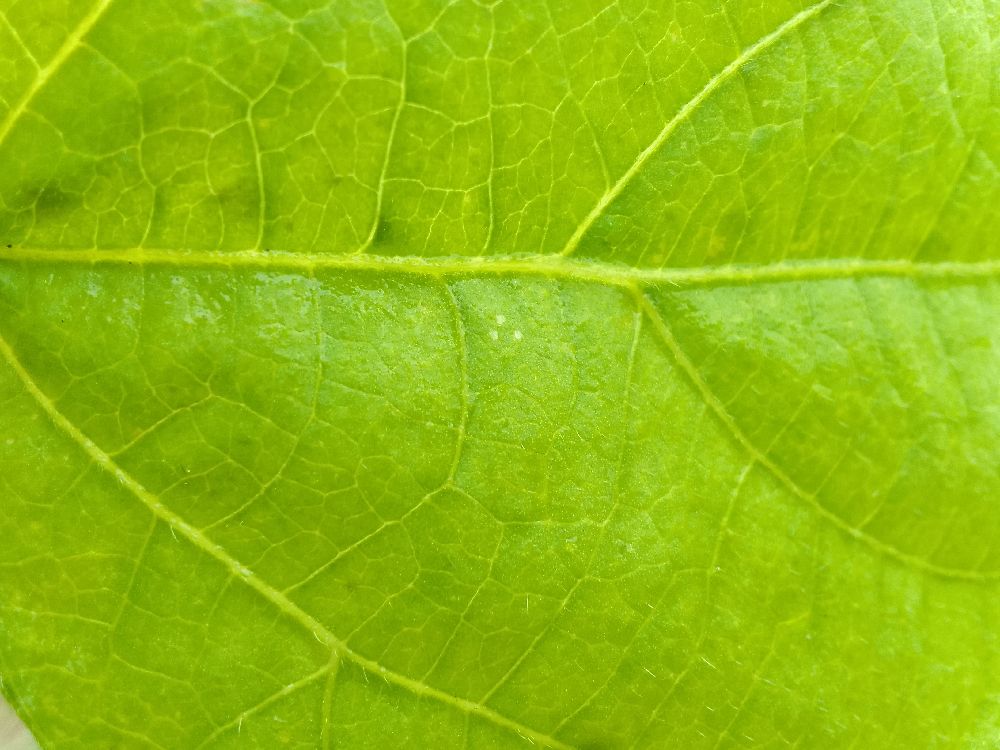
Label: healthy